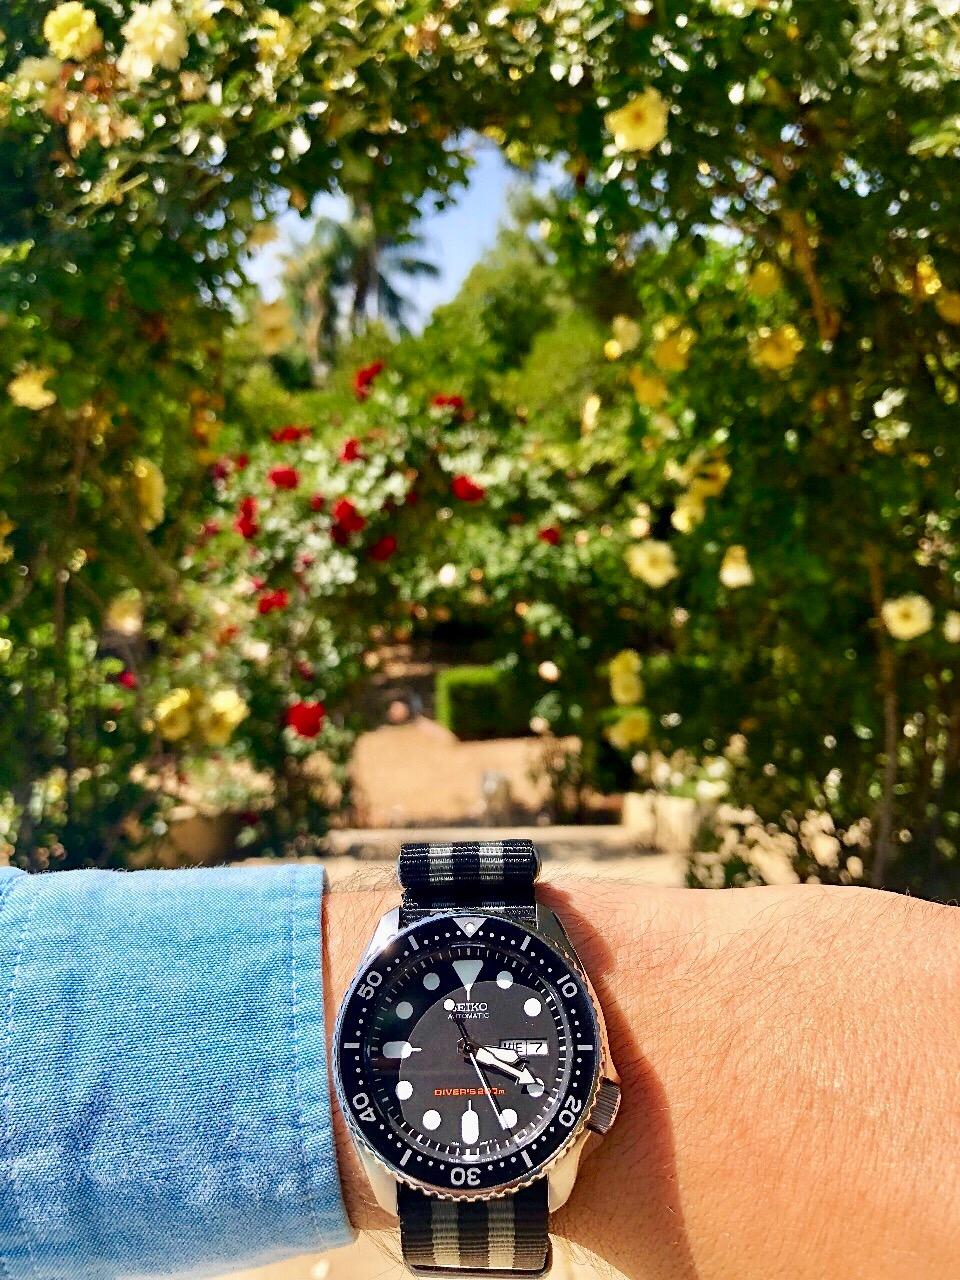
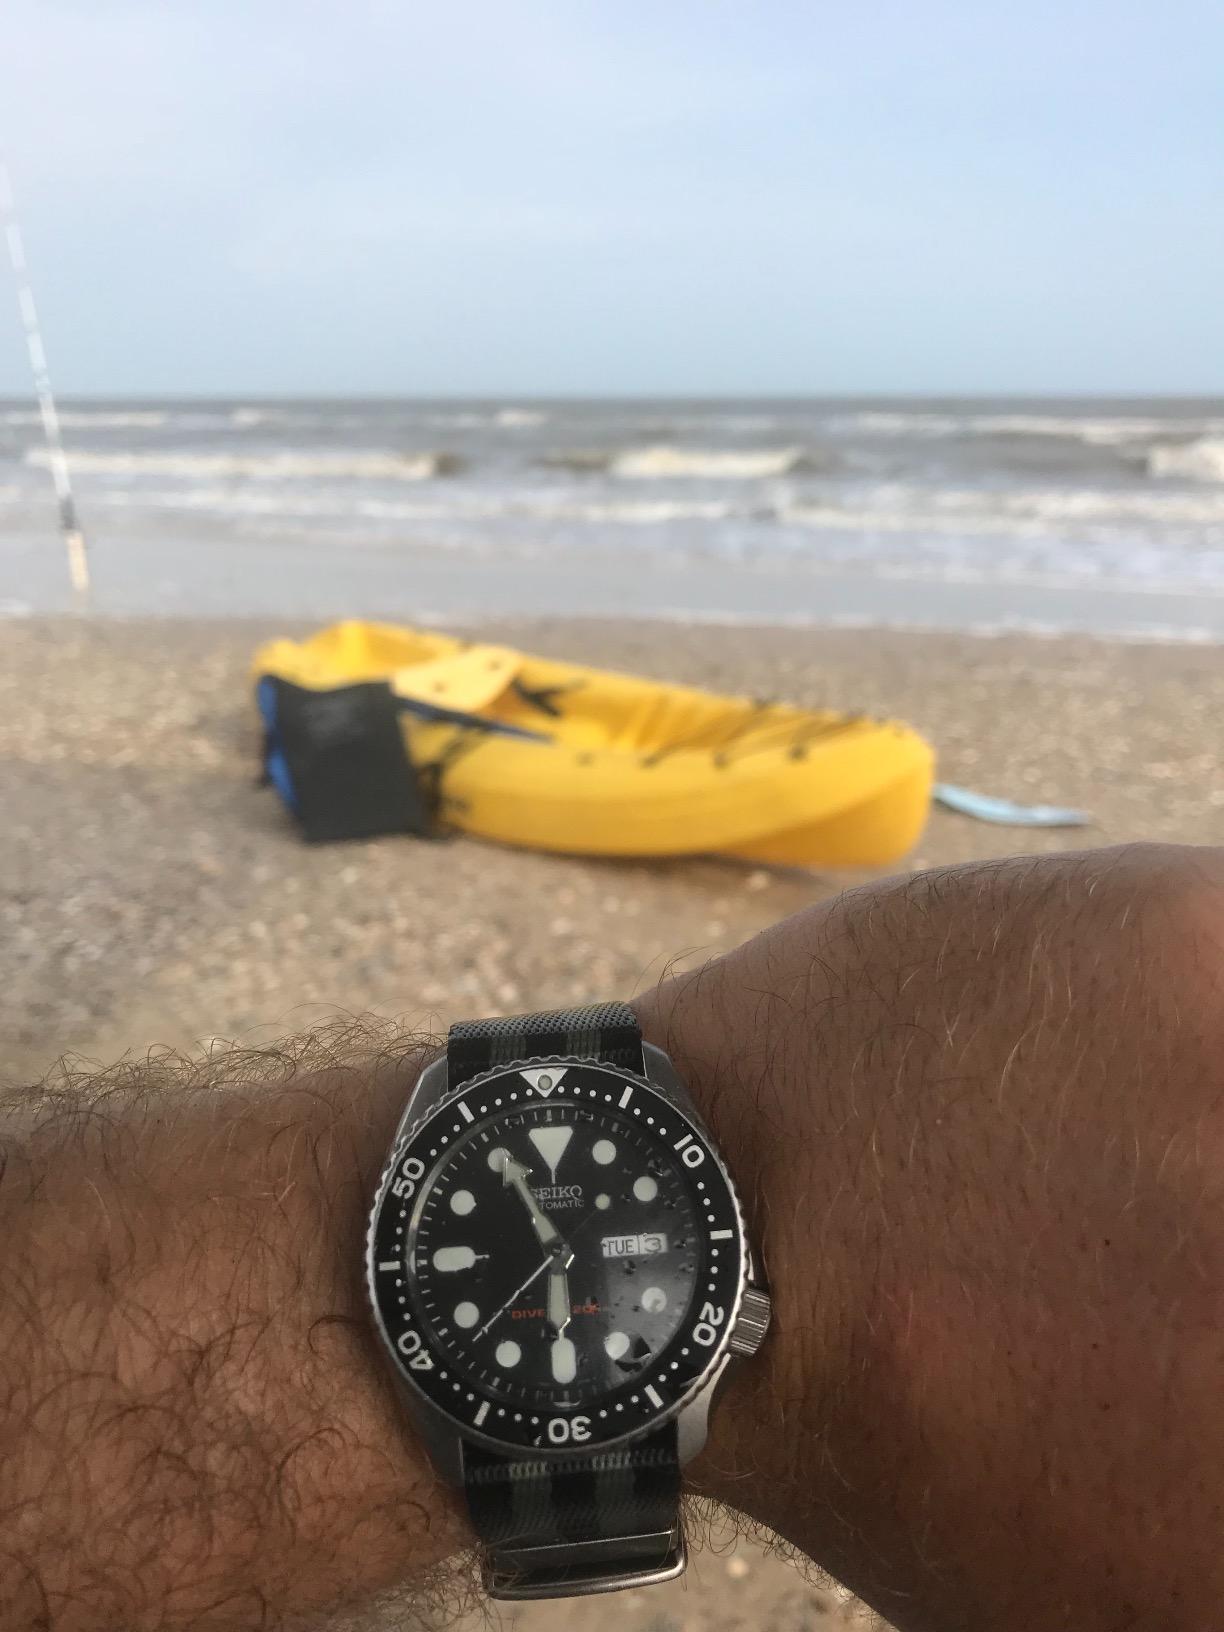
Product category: accessories_watch
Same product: yes